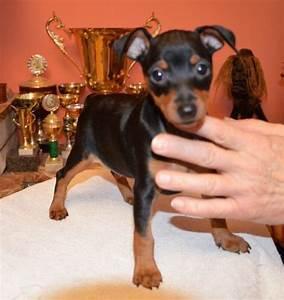
dog